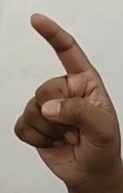
ASL sign: Z